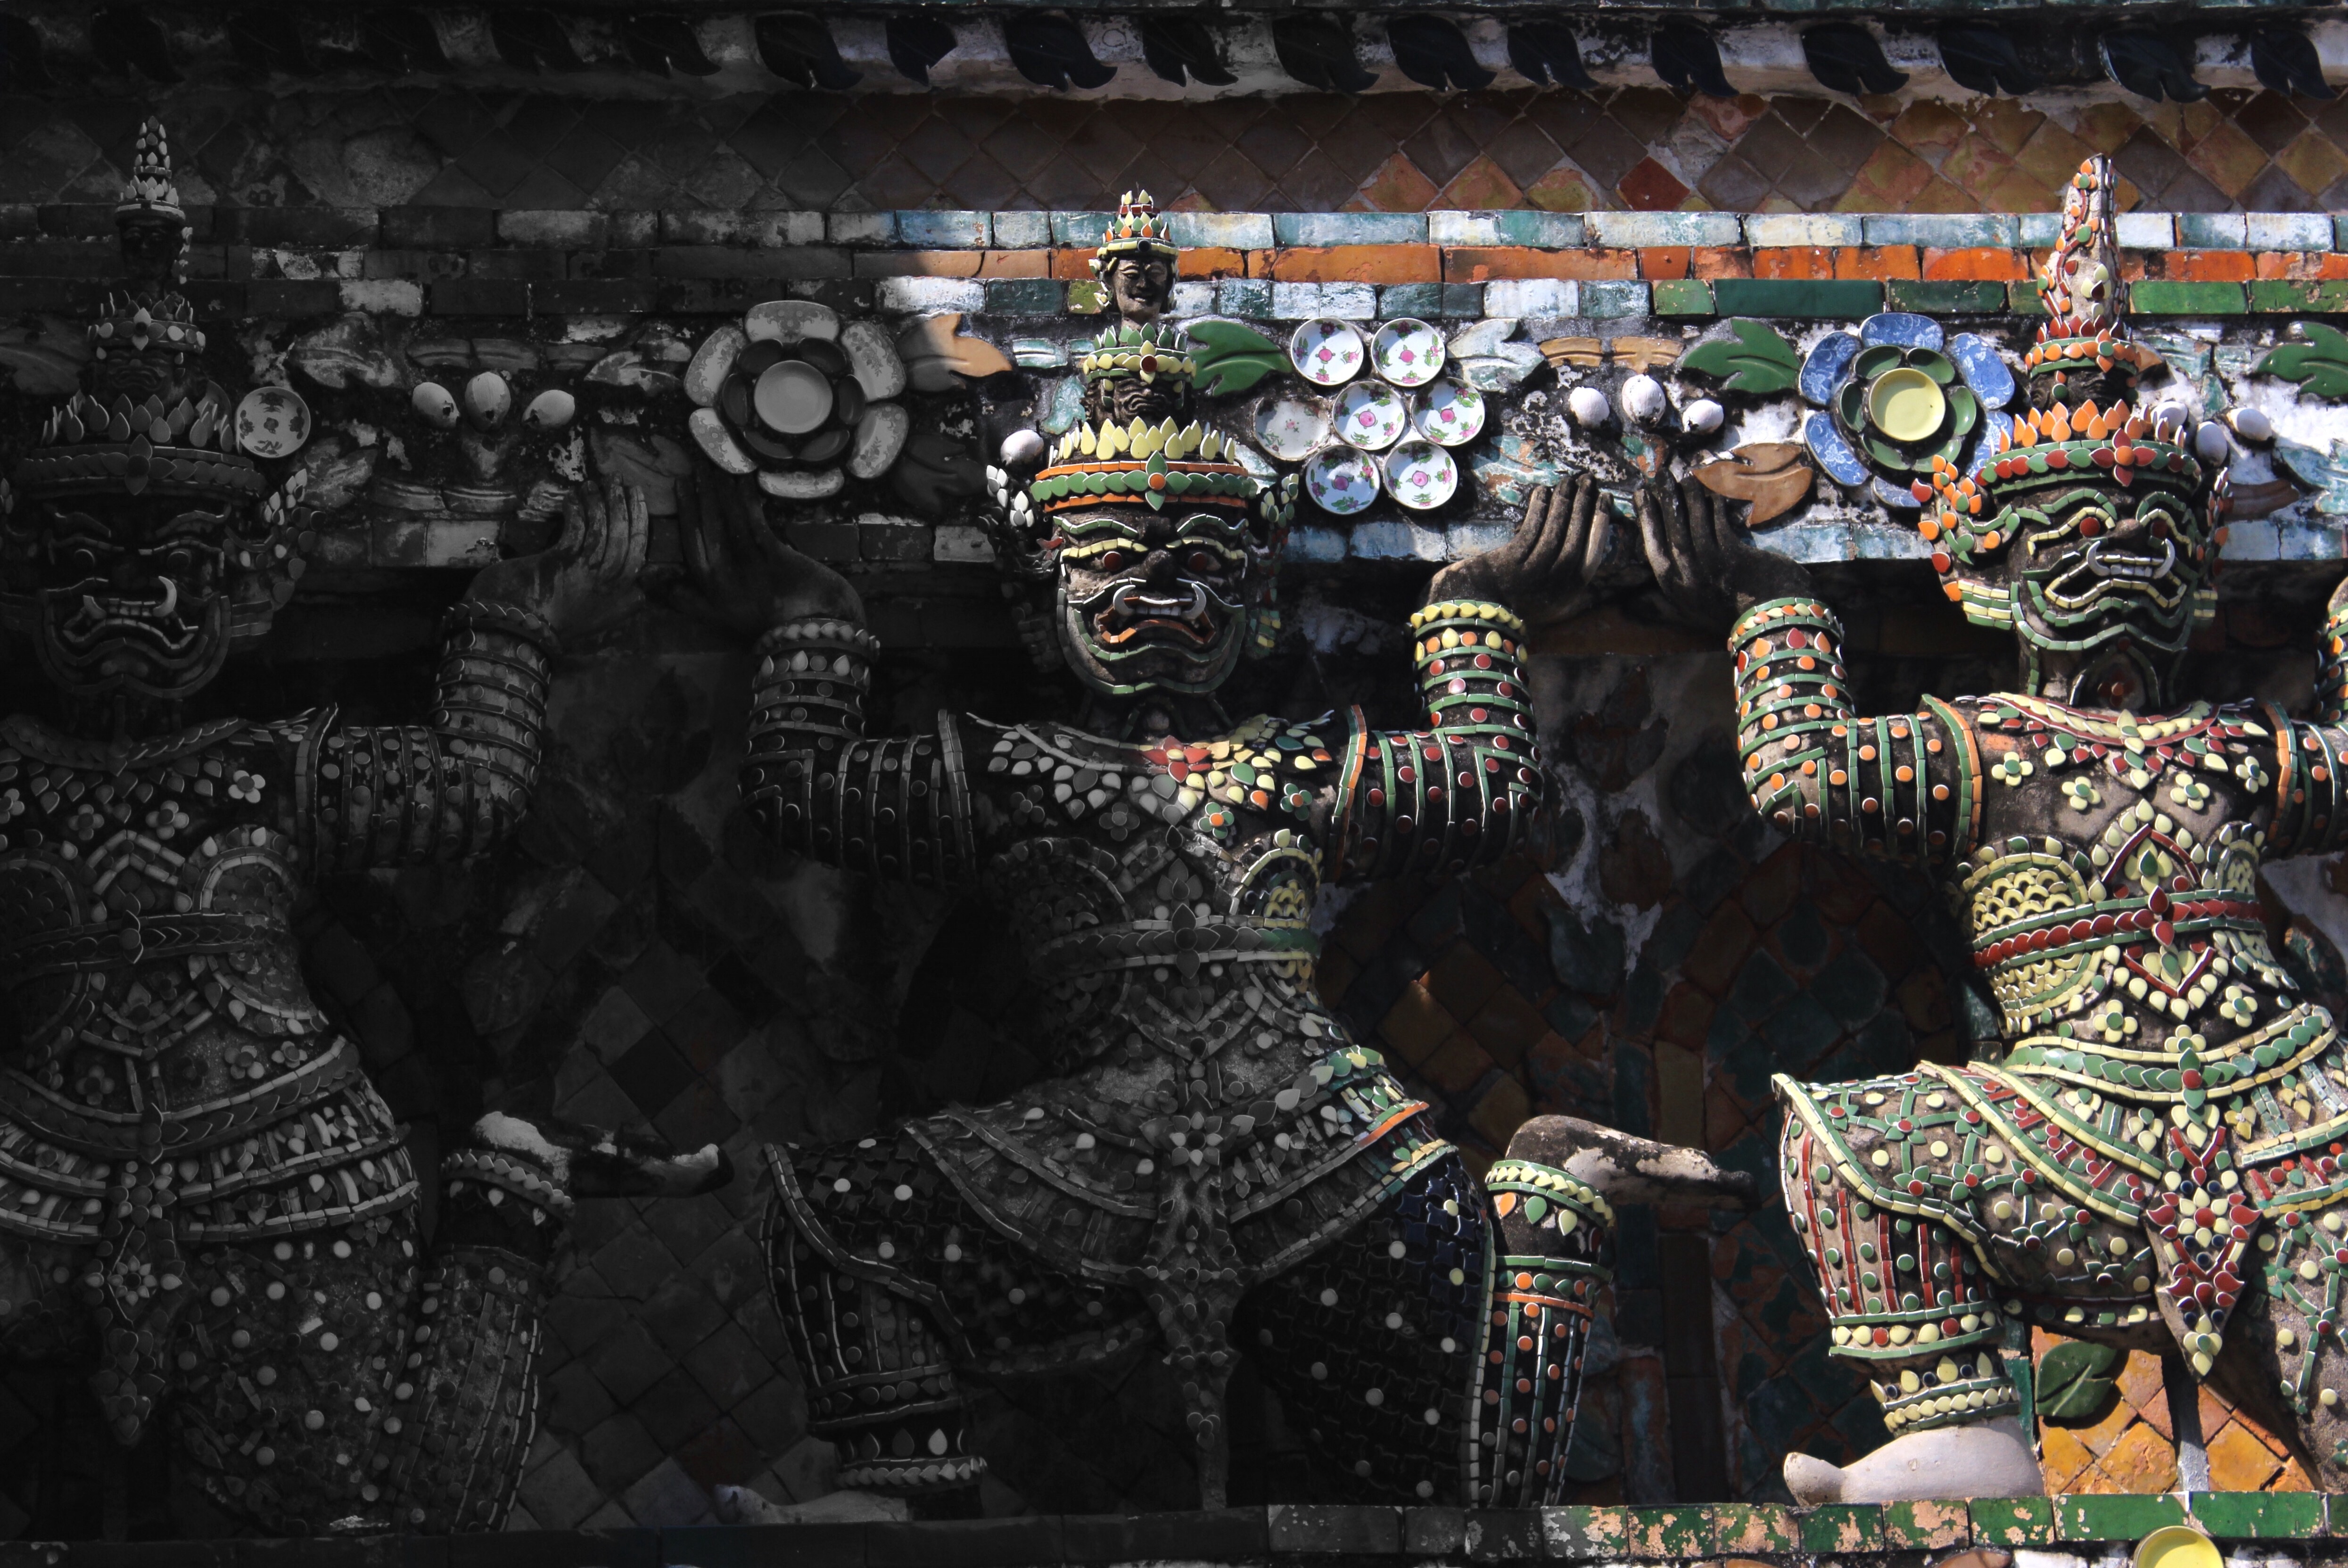
games, screenshot